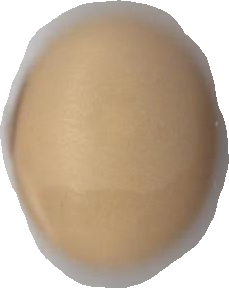
Variety: Anjasmoro